Agostinho Neto University

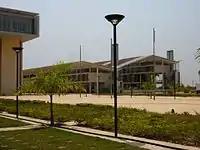
The headquarters campus, called University City of Camama, in the municipality of Talatona, Angola.

Two state-run university institutions were founded in colonial Portuguese Africa in 1962 by the Portuguese Ministry of the Overseas, then headed by Adriano Moreira. They were the "Estudos Gerais Universitários de Angola" in the former Overseas Province of Angola and the "Estudos Gerais Universitários de Moçambique" in the former Overseas Province of Mozambique, both awarding degrees ranging from engineering to medicine and from economics to agronomy. In 1968 the "Estudos Gerais Universitários de Angola" were renamed "Universidade de Luanda" (University of Luanda).